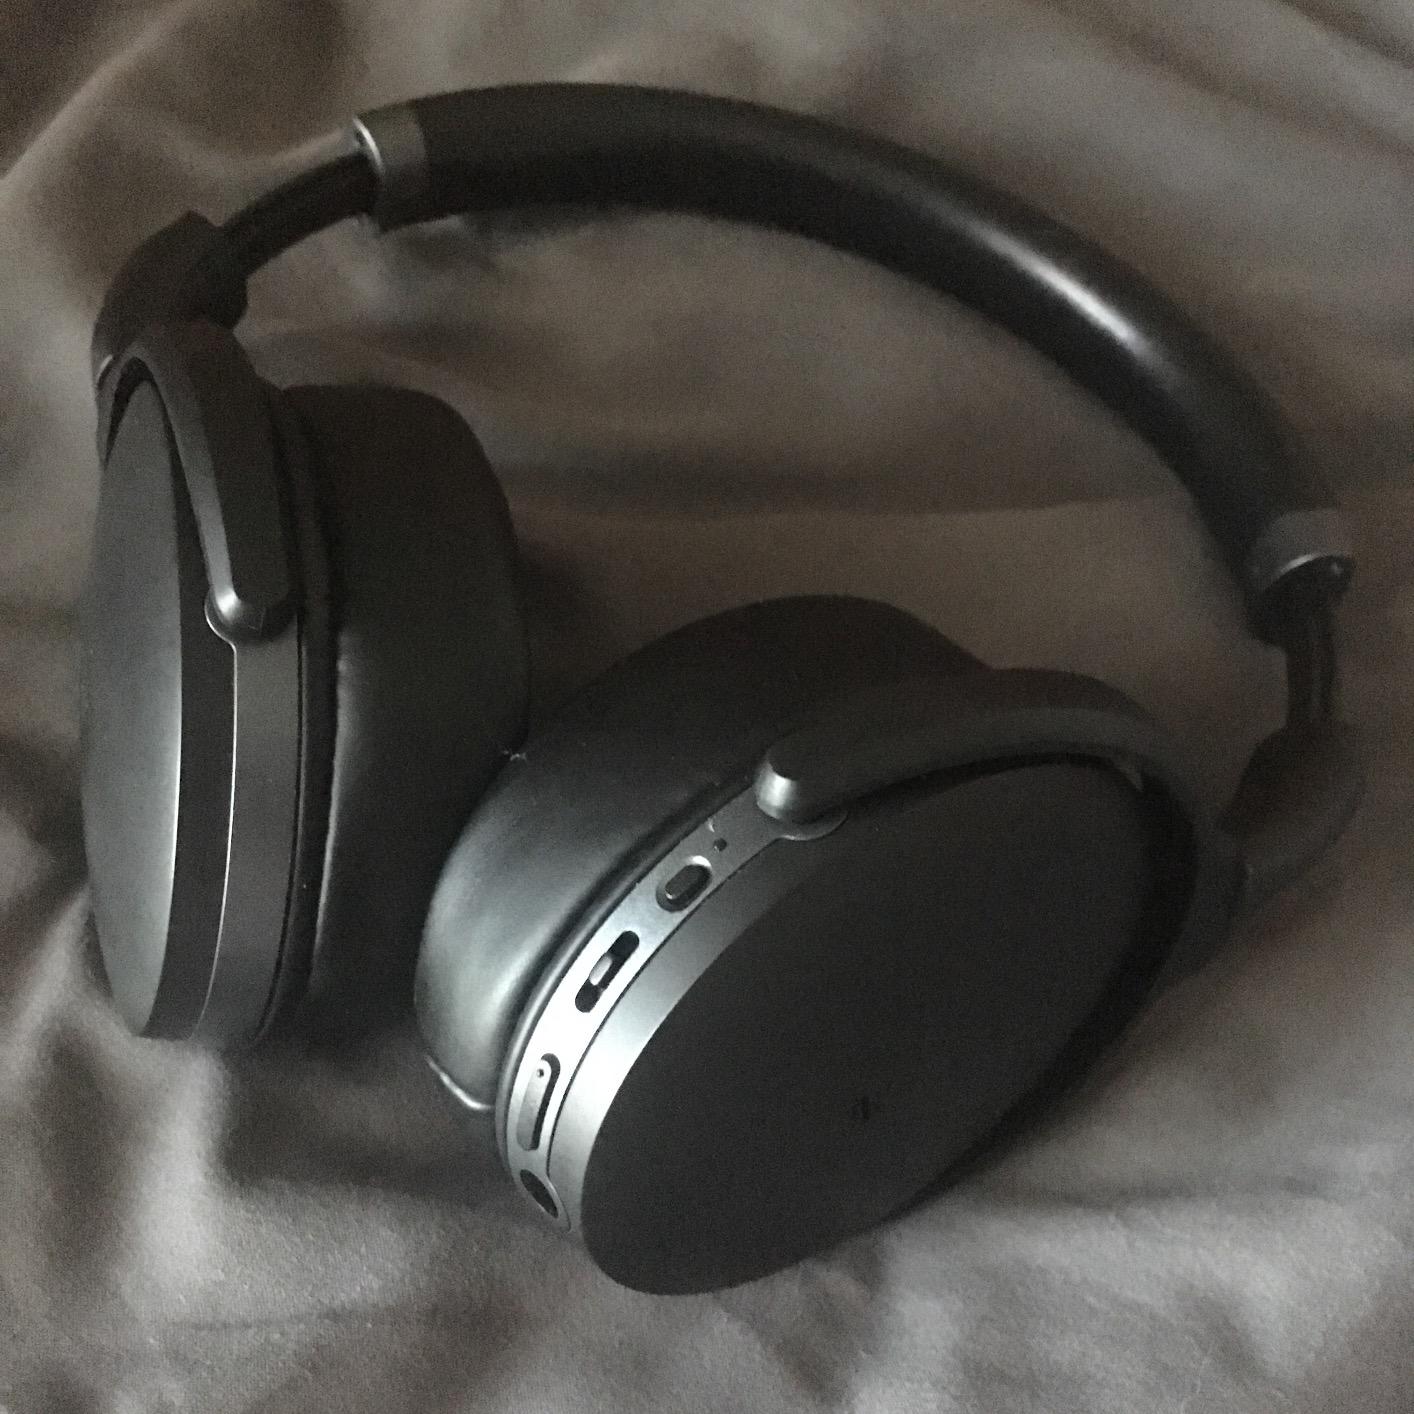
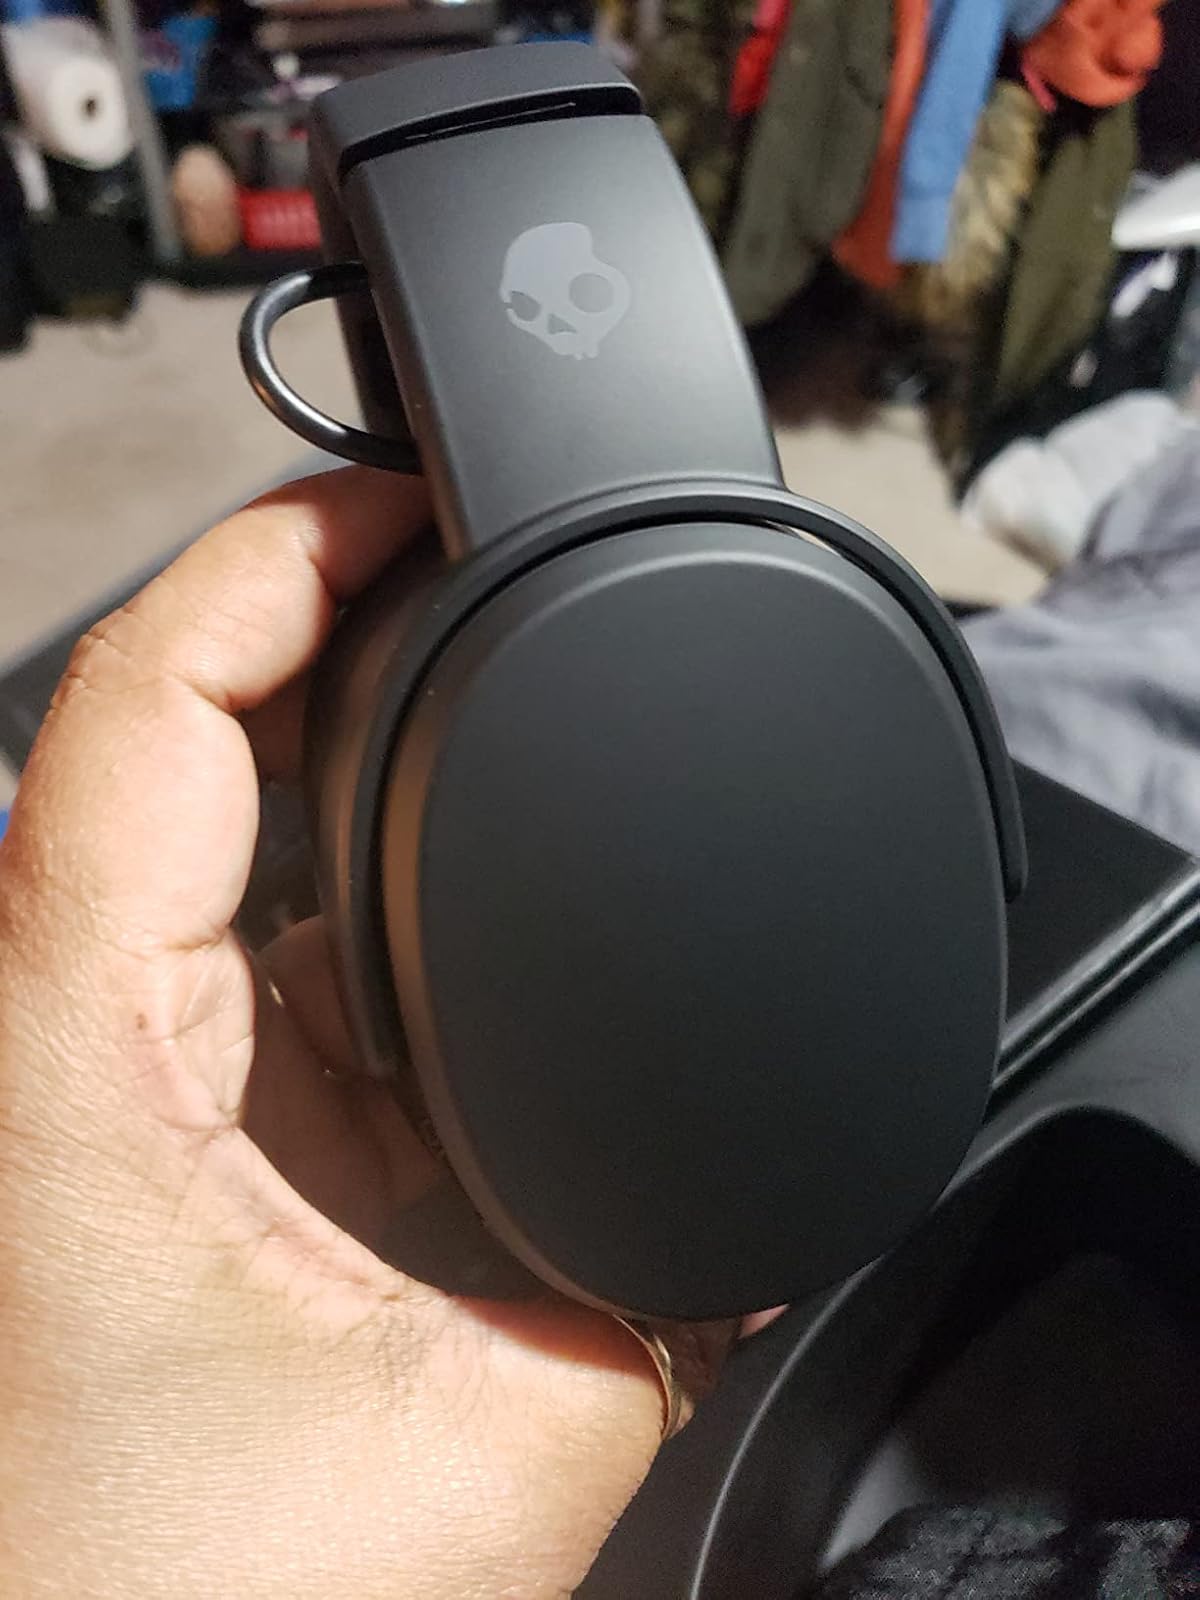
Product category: headphones
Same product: no